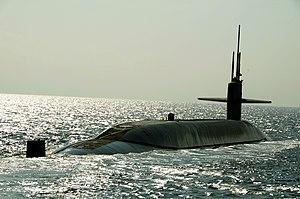
Dans la liste des sous-marins nucléaires en service dans le monde en 2013, on distingue trois grands types de sous-marins nucléaires :